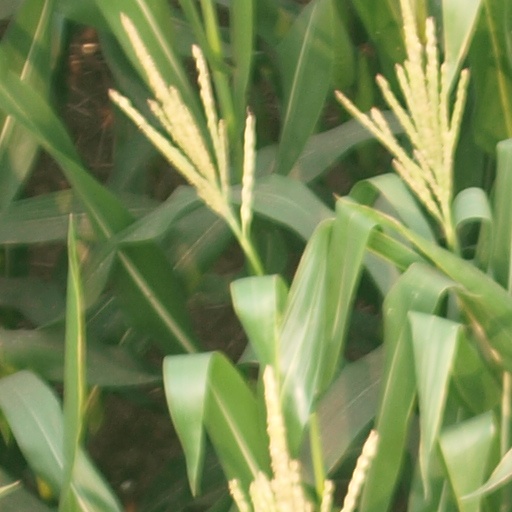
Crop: maize; corn